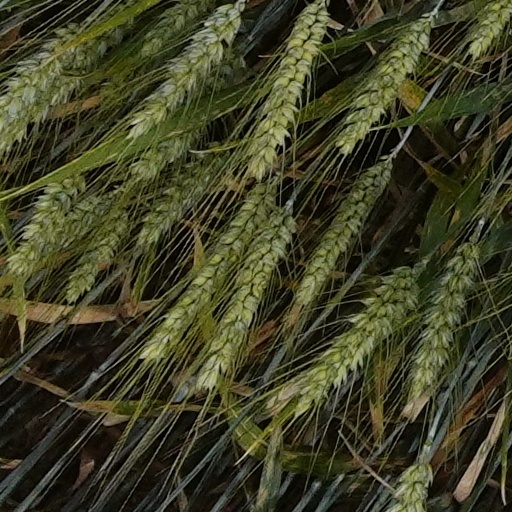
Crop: wheat